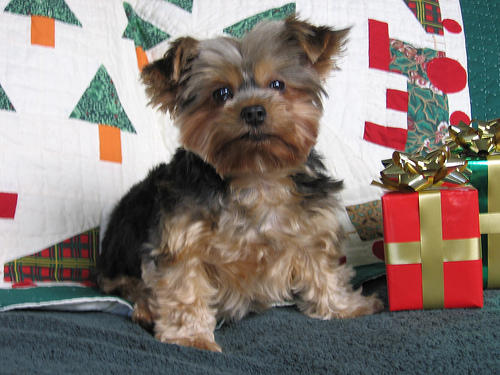
Breed: yorkshire terrier